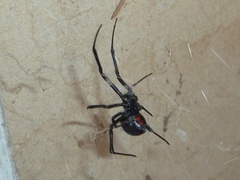
Species: Lactrodectus_hesperus